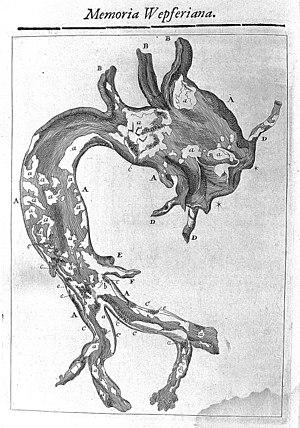
Johann Jakob Wepfer, né le 23 décembre 1620 à Schaffhouse et mort le 26 janvier 1695 dans la même ville, est un pathologiste et pharmacologue suisse.